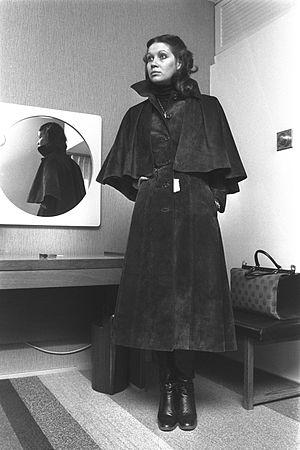
Miss Israël est un concours de beauté annuel national pour jeunes femmes célibataires en Israël depuis 1950.